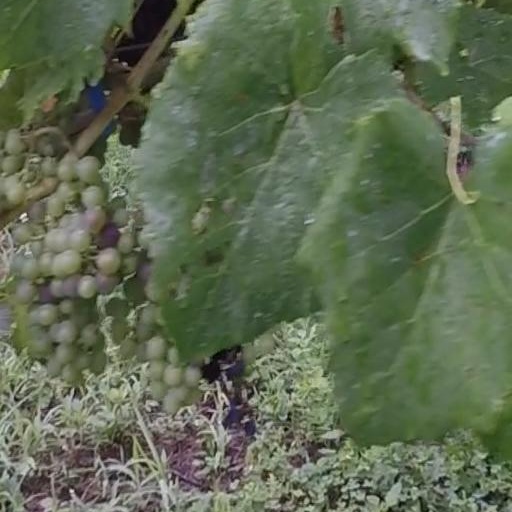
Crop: grape